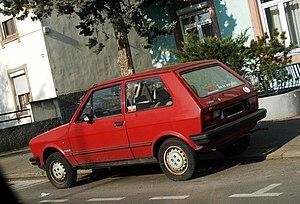
Une Yugo 45A en Alsace en 2005 (photo mise à ma disposition par Roulax).
La Zastava Koral, également vendue comme Zastava Yugo au début de sa carrière, Yugo Koral dans les années 1990 ou Yugo GV en Amérique du Nord, est une automobile fabriquée entre 1980 et 2008 par le constructeur yougoslave puis serbe Zastava Automobili.